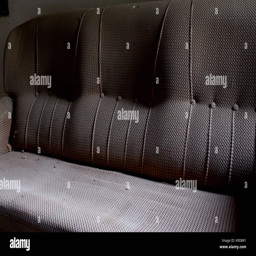
furniture left in an abandoned house